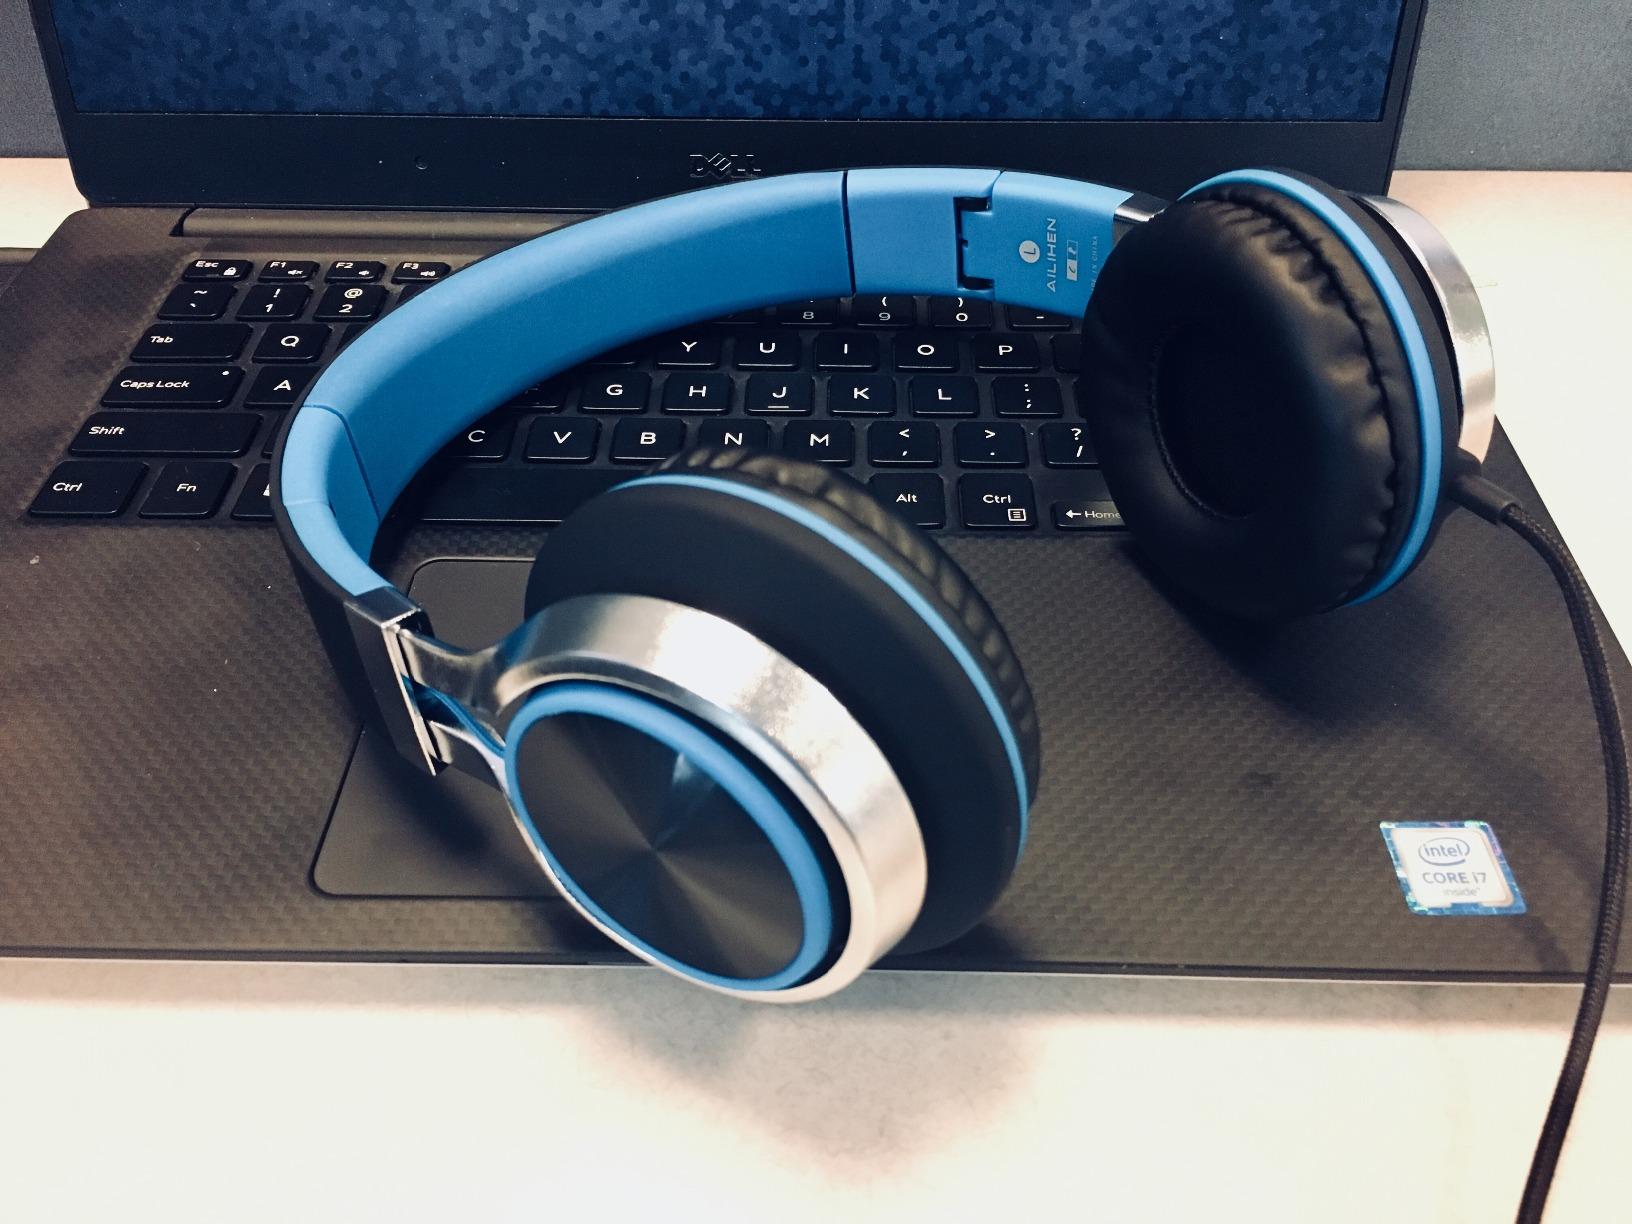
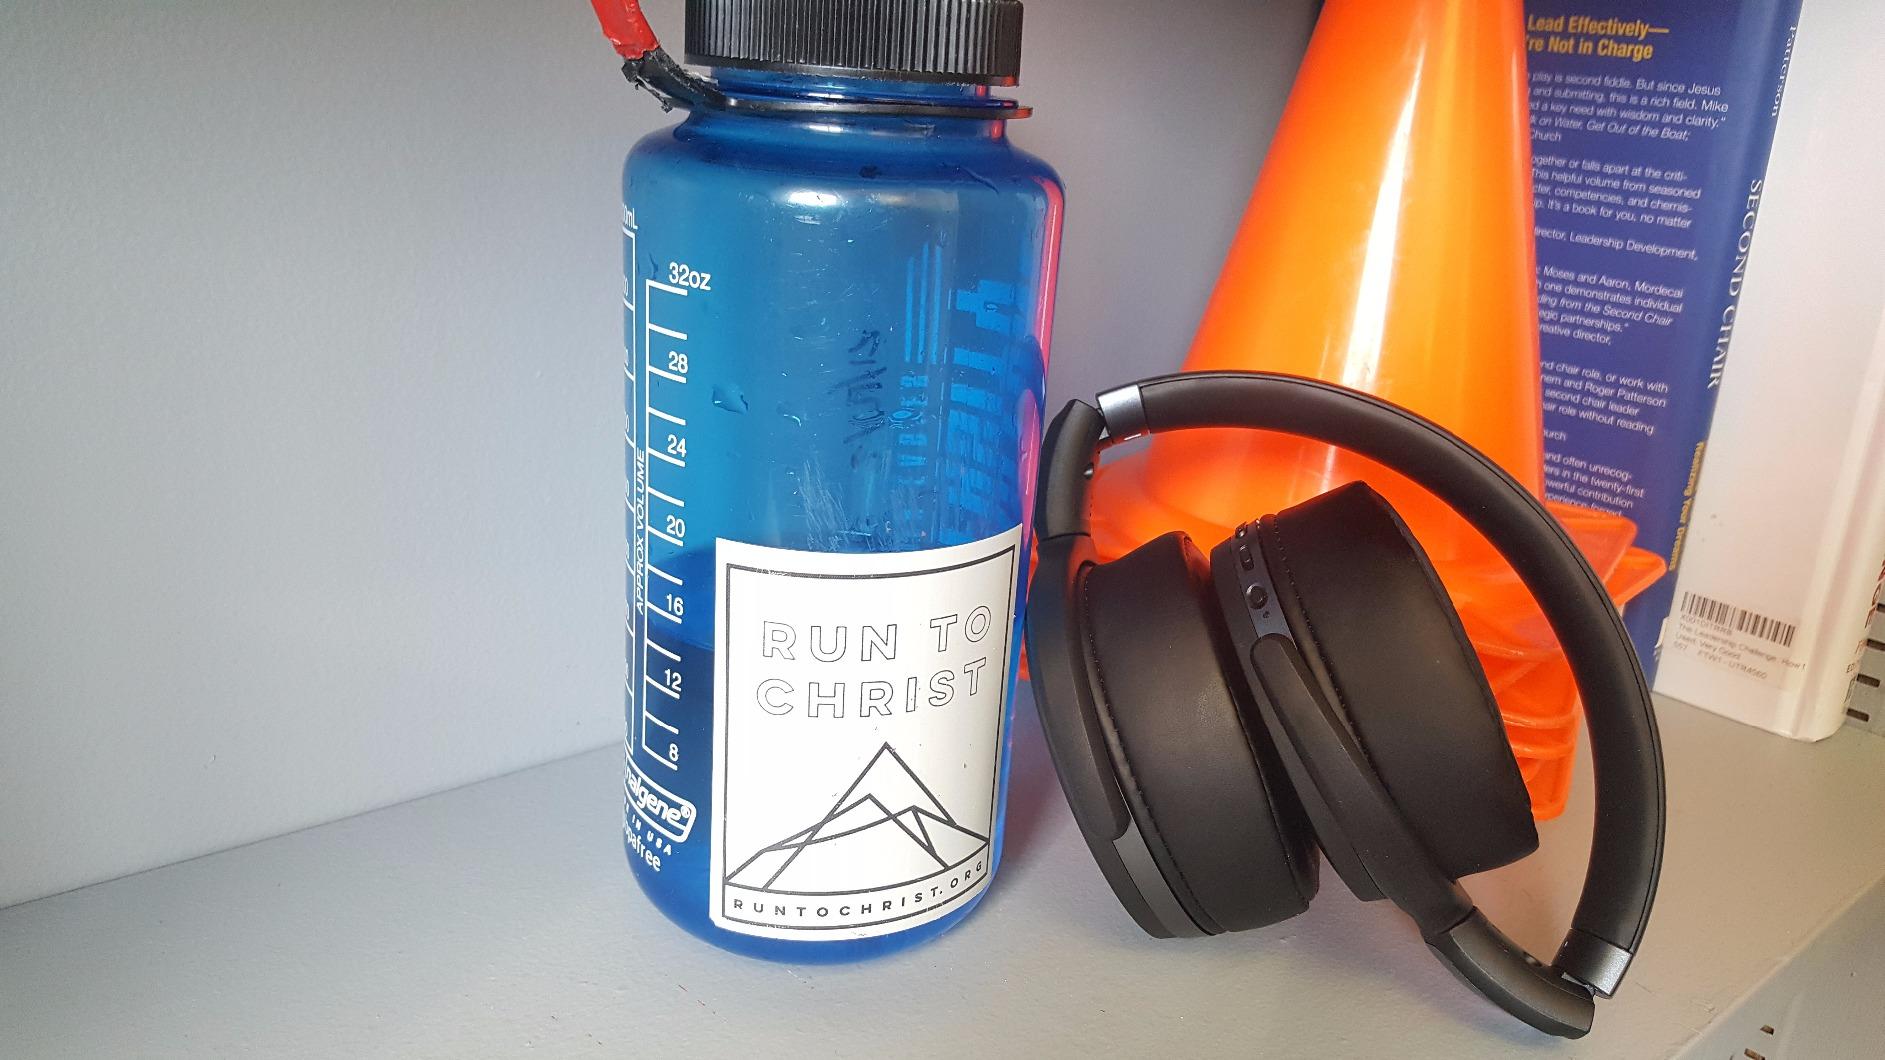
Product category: headphones
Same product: no